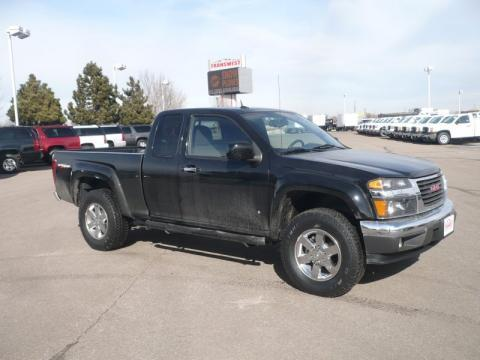
Car model: 2012 GMC Canyon Extended Cab